Once Upon a Time season 3

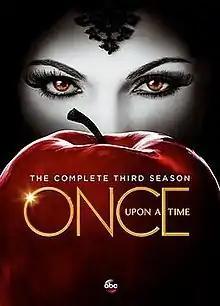
DVD cover

The third season of the American ABC fantasy-drama series "Once Upon a Time" was announced on May 10, 2013. It was split into two volumes, with the first airing from September 29 to December 15, 2013, and the second from March 9 to May 11, 2014. Ginnifer Goodwin, Jennifer Morrison, Lana Parrilla, Josh Dallas, Emilie de Ravin, Colin O'Donoghue, Jared S. Gilmore, and Robert Carlyle return as principal cast members from the previous season, and are joined by Michael Raymond-James in his only season as a regular.